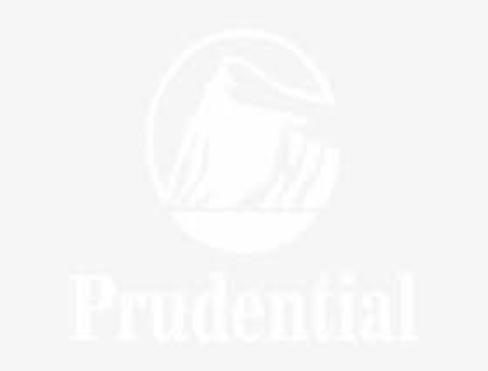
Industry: Others